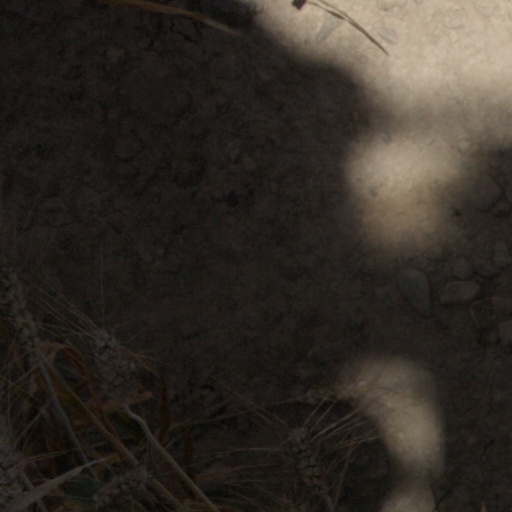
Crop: wheat